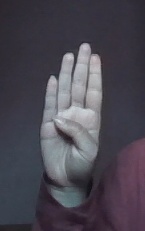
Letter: kaaf